Pinnacles National Park

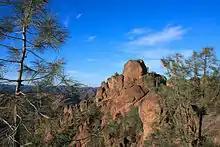
"Pinus sabiniana" (gray pine)

According to the A. W. Kuchler U.S. Potential natural vegetation Types, Pinnacles National Park has a Chaparral ("33") potential vegetation type with a California chaparral and woodlands ("6") vegetation form. The vegetation is about 80% chaparral with woodlands, riparian, and grasslands merged into the chaparral.